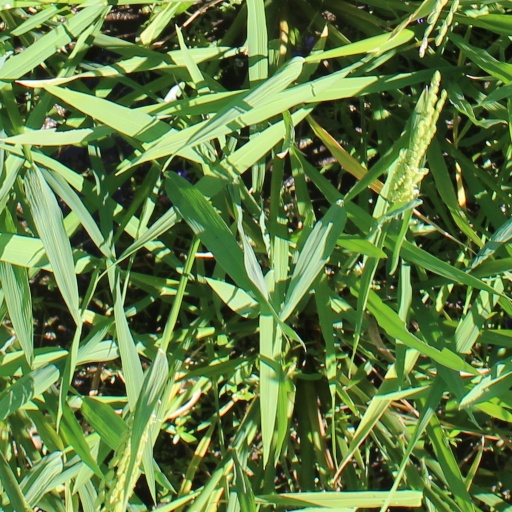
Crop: rice